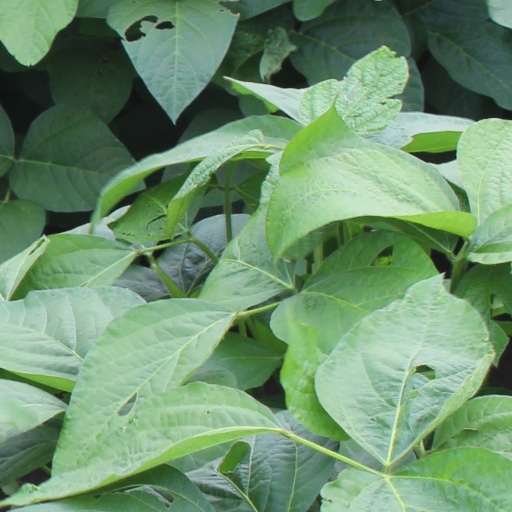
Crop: soybean